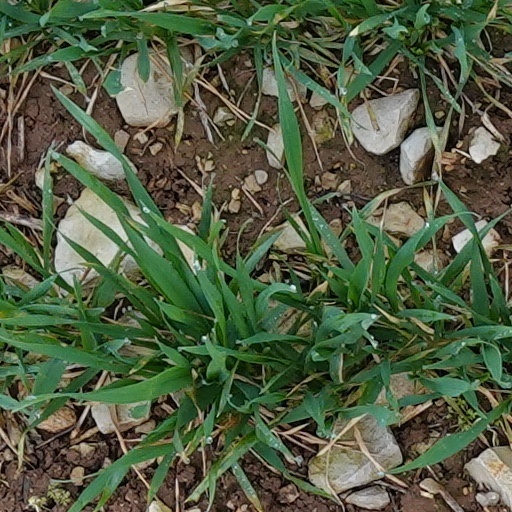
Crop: wheat